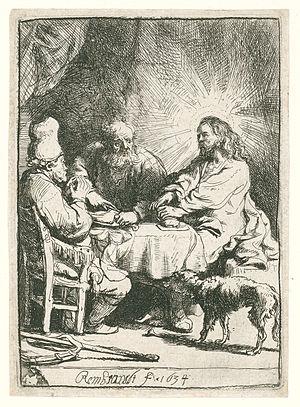
Les gravures de Rembrandt sont l'ensemble de la production de Rembrandt comme graveur. Grand maître de l'eau-forte du XVIIᵉ siècle, il s'appuie également sur d'autres techniques telles que la pointe sèche et le burin pour effectuer des retouches.